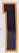
Number: 1